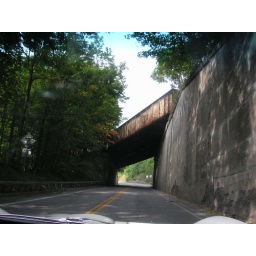
Going under an old train bridge